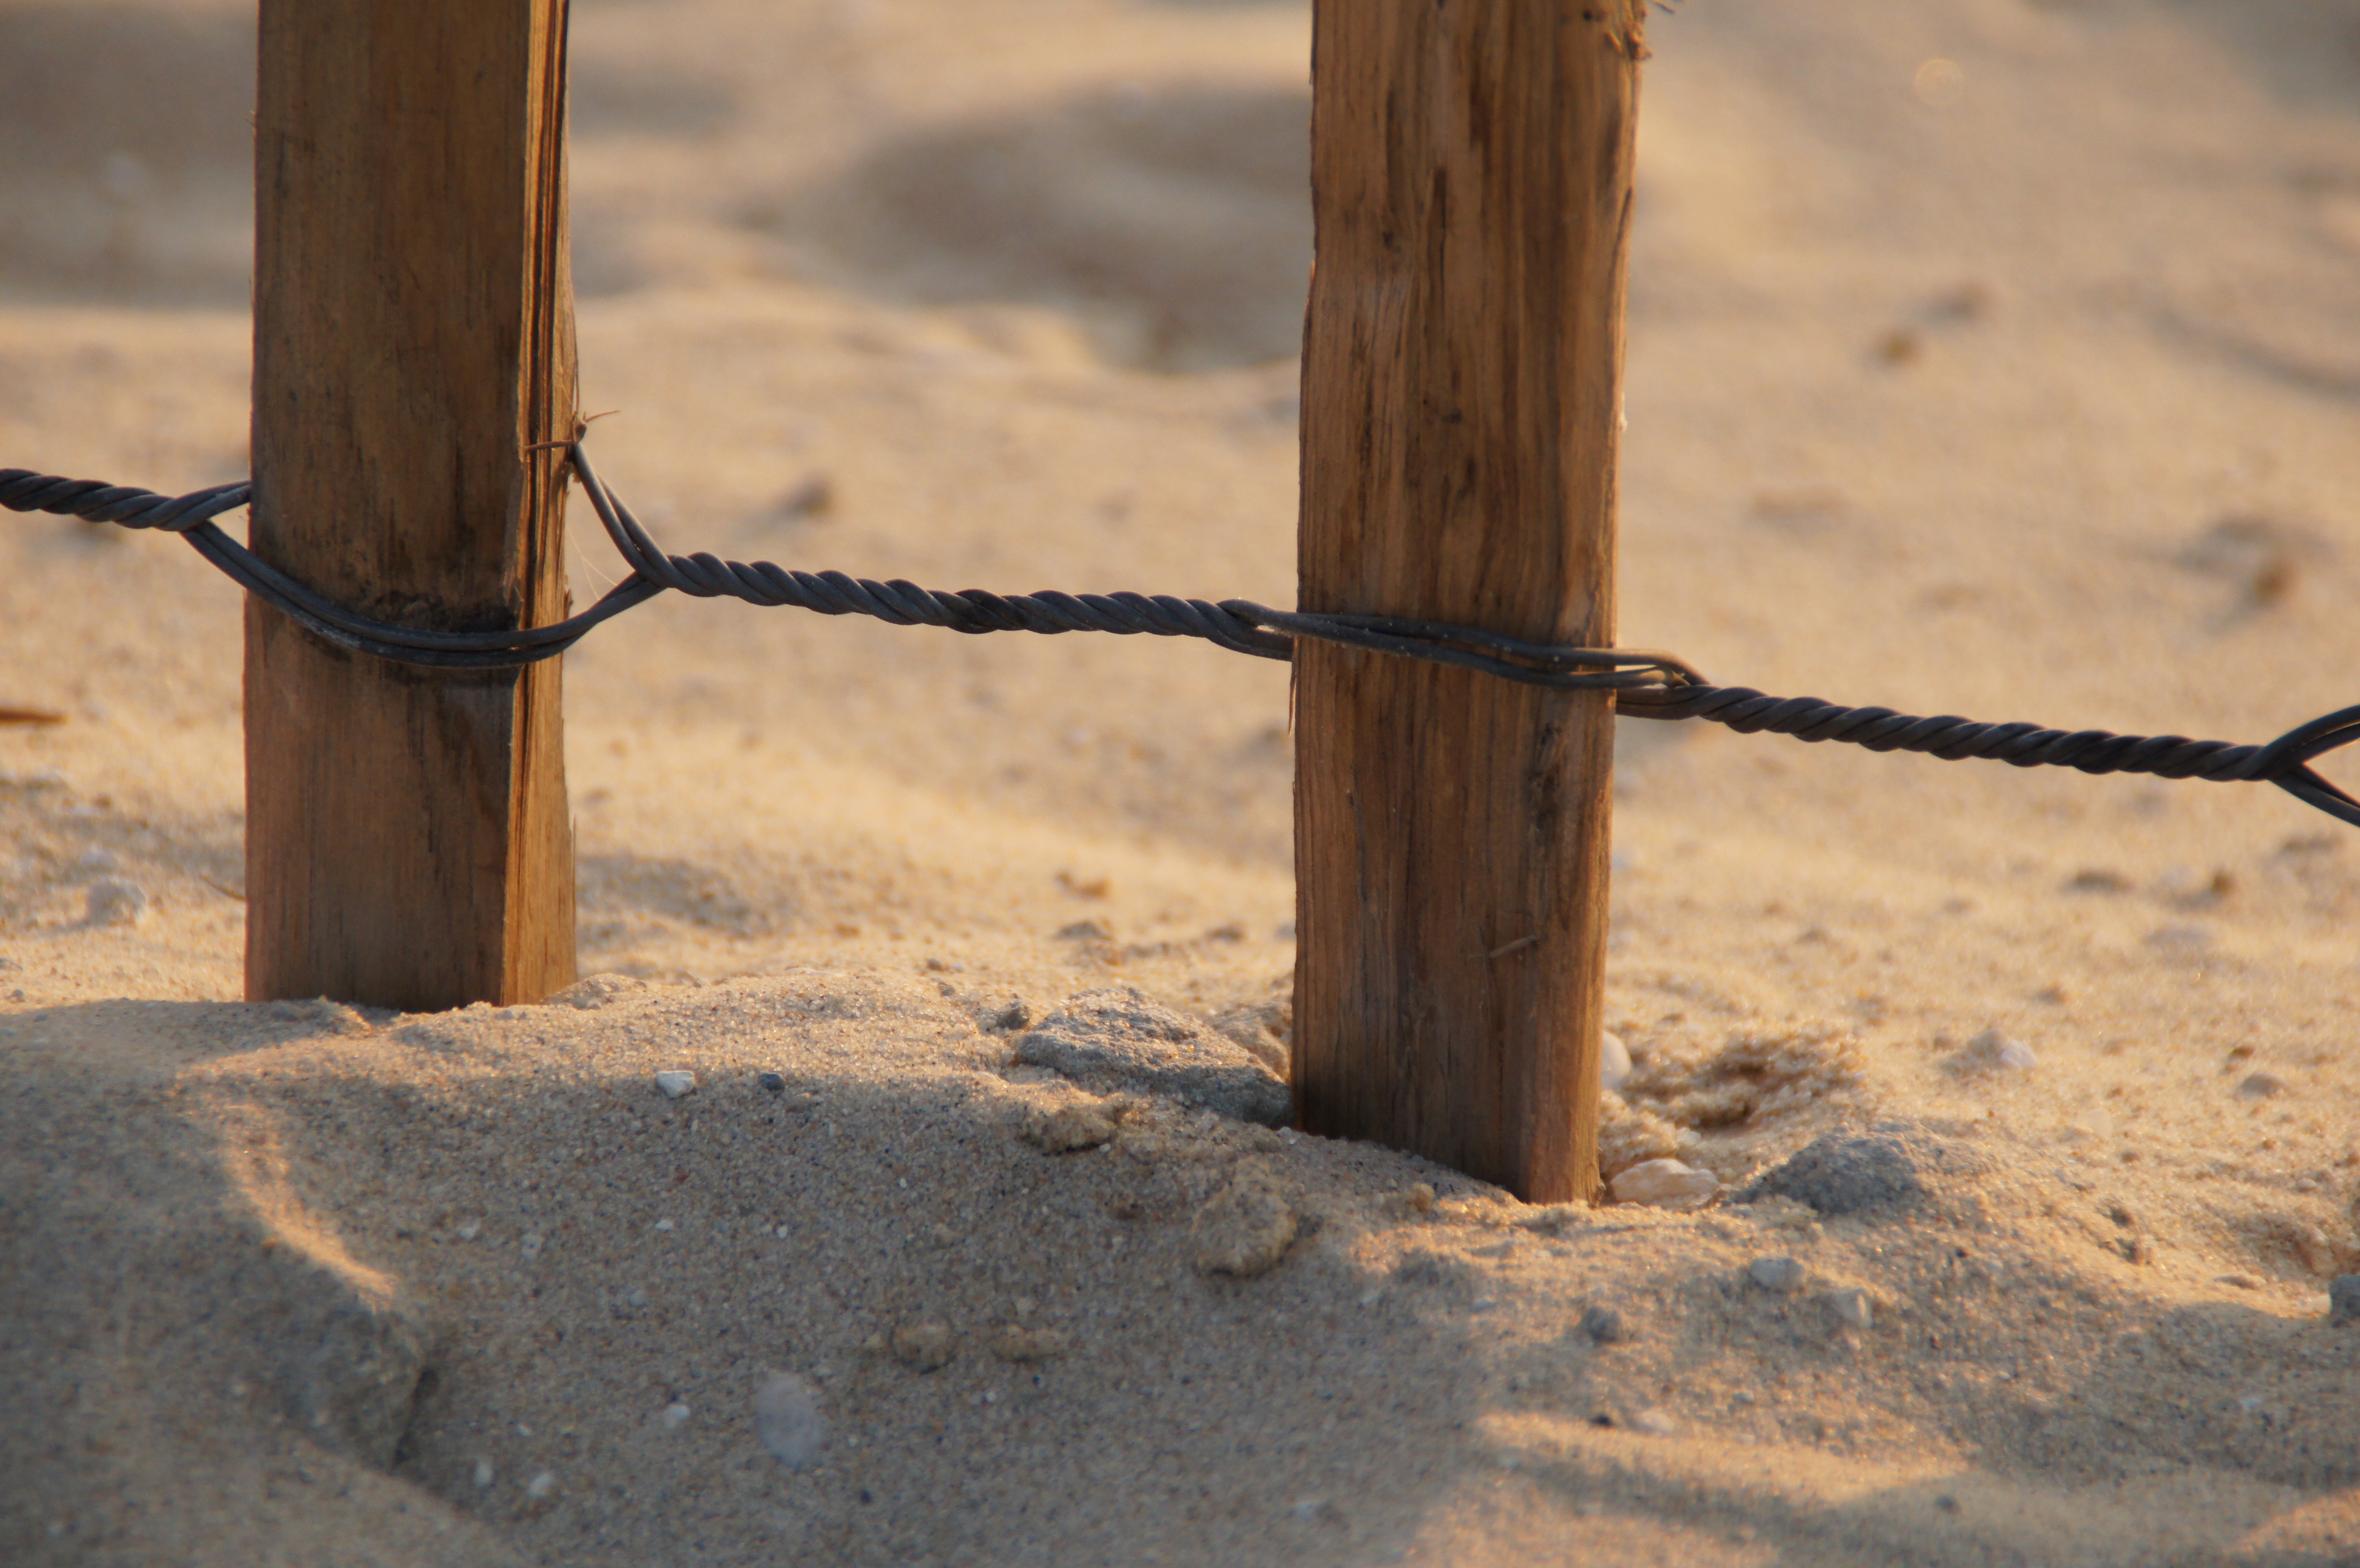
beach, landscape, sea, coast, sand, rock, ocean, fence, sky, wood, sunset, dune, wave, wall, seagull, travel, france, web, surf, relax, shadow, holiday, soil, blue, material, footprints, stones, turquoise, temple, hotel, atlantic, rocky coast, gradually, sand beach, biscarrosse